Leitha Limestone

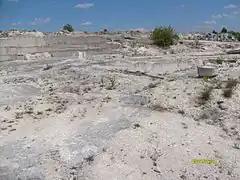
Old quarry in Fertőrákos

The Leitha Limestone is a geologic formation in Austria, Czech Republic, Hungary and Poland. It preserves fossils dated to the Middle to Late Miocene period.